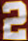
Number: 2